List of international presidential trips made by Edgar Lungu

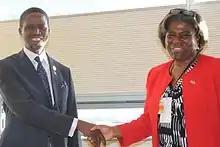
Edgar Lungu meets with Linda Thomas-Greenfield, Assistant Secretary of State for African Affairs for the United States.

Edgar Lungu became president on 25 January 2015 following the death of predecessor Michael Sata, after the Zambian presidential election, 2015. The following is a list of international presidential trips made by Edgar Lungu since assuming office. Edgar Lungu has been criticised by various local media outlets for travelling extensively, during bad economic times for Zambia.